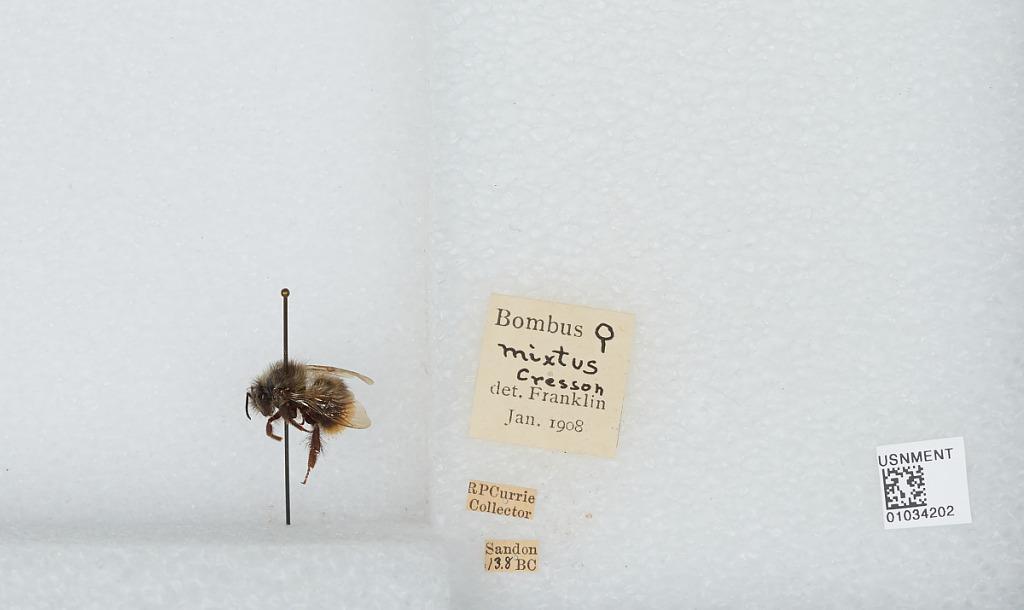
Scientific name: Bombus (Pyrobombus) mixtus Cresson
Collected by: R. Currie
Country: Canada
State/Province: British Columbia
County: District of Central Kootenay
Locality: Sandon
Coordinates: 49.9756, -117.227
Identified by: Franklin